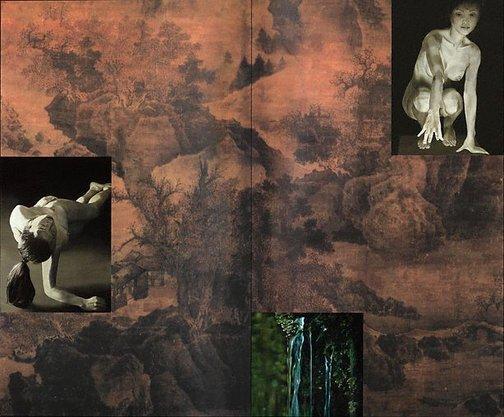
an image of painting # by person